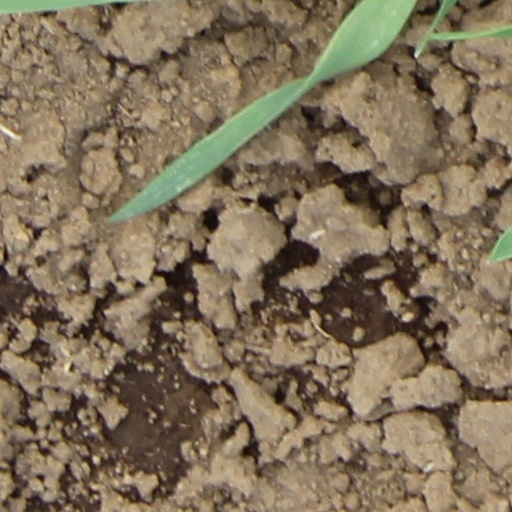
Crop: wheat